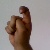
The image shows a hand gesture representing the letter 'X' in Indian Sign Language.